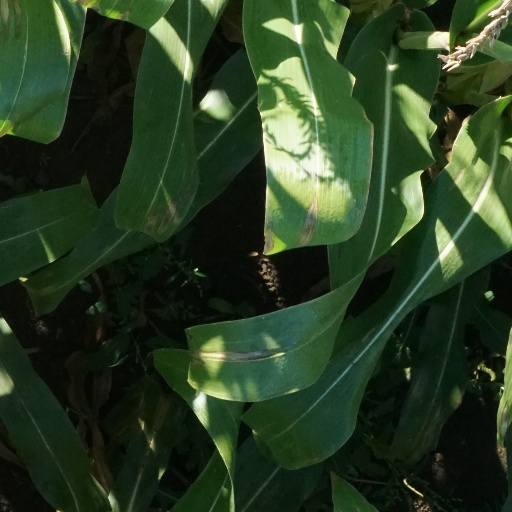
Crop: maize; corn